Louisa Ulrika of Prussia

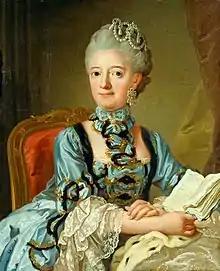
Portrait by Lorens Pasch,

Louisa Ulrika of Prussia (24 July 1720 - 16 July 1782) was Queen of Sweden from 1751 to 1771. She was married to king Adolf Frederick and she was queen mother during the reign of king Gustav III.